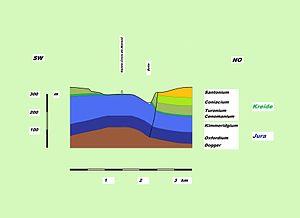
Une boutonnière est une dépression creusée, par érosion, dans la partie haute de l'anticlinal provoquant une inversion de relief, découvrant des couches géologiques différentes de celle de la surface de l'anticlinal. Les boutonnières du Warndt, du Boulonnais, du Pays de Bray en sont des exemples connus.
L'anticlinal de Mareuil, aussi appelé anticlinal de Mareuil-Meyssac ou pli de Mareuil-Meyssac, est un bombement dans la couverture sédimentaire du Bassin aquitain septentrional. L'anticlinal est orienté nord-ouest/sud-est et se forma probablement pendant le Crétacé supérieur à cause des serrages tectoniques.